List of birds of Southern Africa

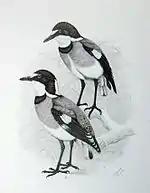
The unique white-tailed shrike ranges to Angola

Hornbills are a group of birds that have bills shaped like a cow's horn, but without a twist, sometimes with a casque on the upper mandible. Frequently, the bill is brightly coloured.